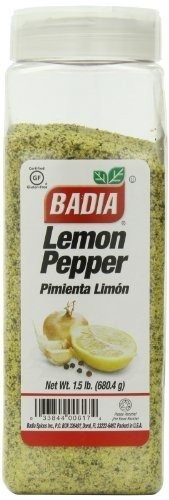
Item Name: Badia Lemon Pepper, 1.5-pounds (Pack of 6) ( Value Bulk Multi-pack)
Value: 144.0
Unit: Ounce

Price: 11.055